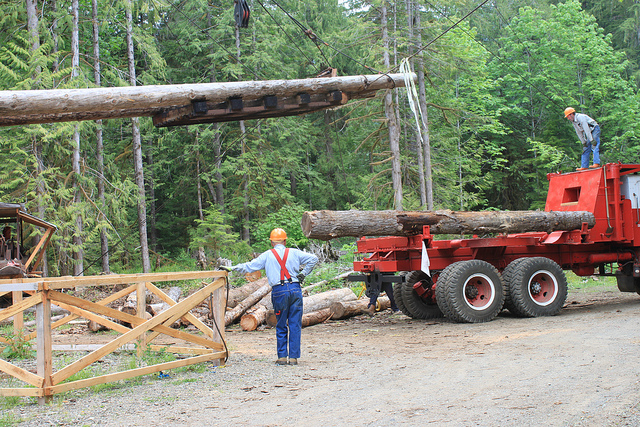
A man standing behind a truck with logs near a forest.

Two men are moving logs with a red truck

A man standing next to a truck with logs on it.